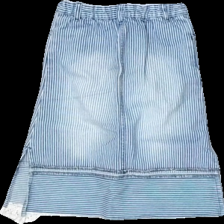
View: back
Type: Skirt
Category: Ladies
Brand: Not in the list
Brand text on label: Little sister
Colors: Blue, White
Material: 100% Cotton
Pattern: Striped
Cut: Regular
Size: 110
Price range: 50-100
Recommended usage: Reuse
Description: striped jean skirt